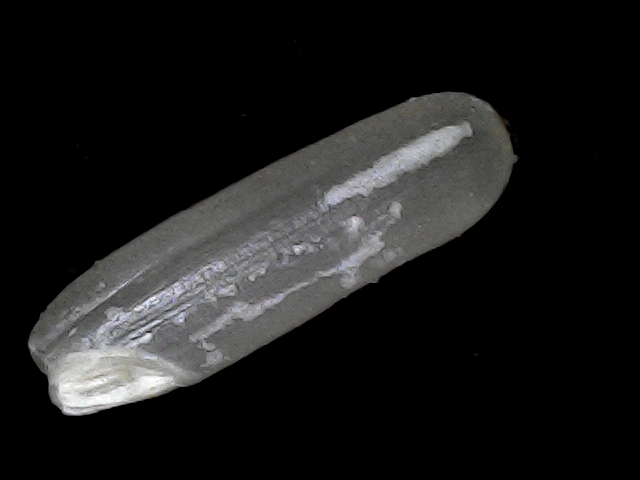
Rice variety: BD75